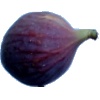
Label: fig